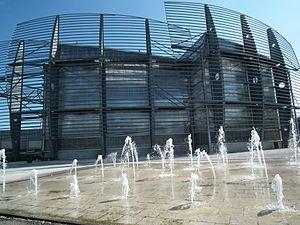
Photo du bâtiment principal des ""les Jardins du Monde"" de Royan vu de l'intérieur du parc avec au premier plan les jets d'eau de l'""Esplanade des eaux vives""."
Planet Exotica est un jardin botanique et zoologique de 7,6 hectares situé à Royan, dans le département de la Charente-Maritime, en région Nouvelle-Aquitaine.